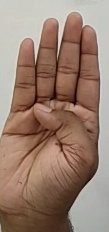
ASL sign: B